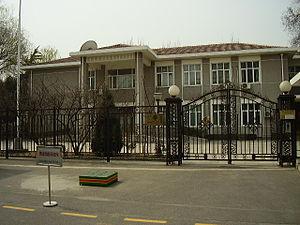
Voici les représentations diplomatiques du Liban à l'étranger :